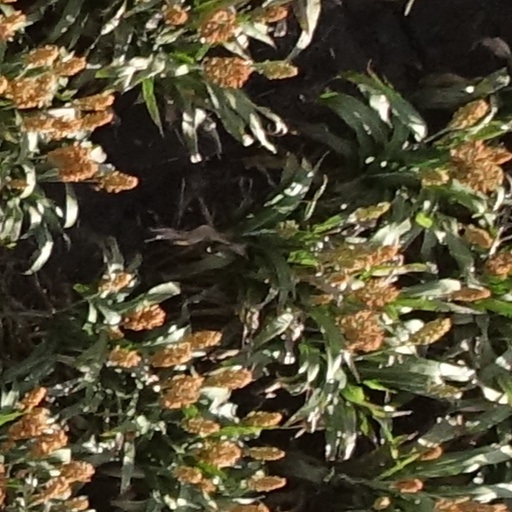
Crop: sorghum